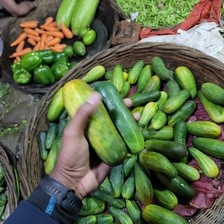
Label: cucumber